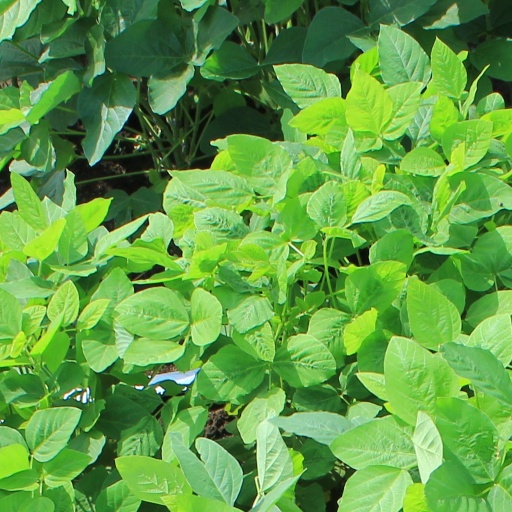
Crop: soybean